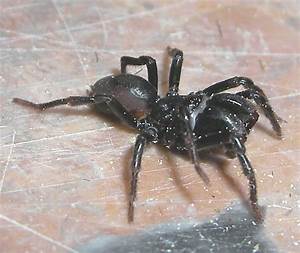
Label: spider